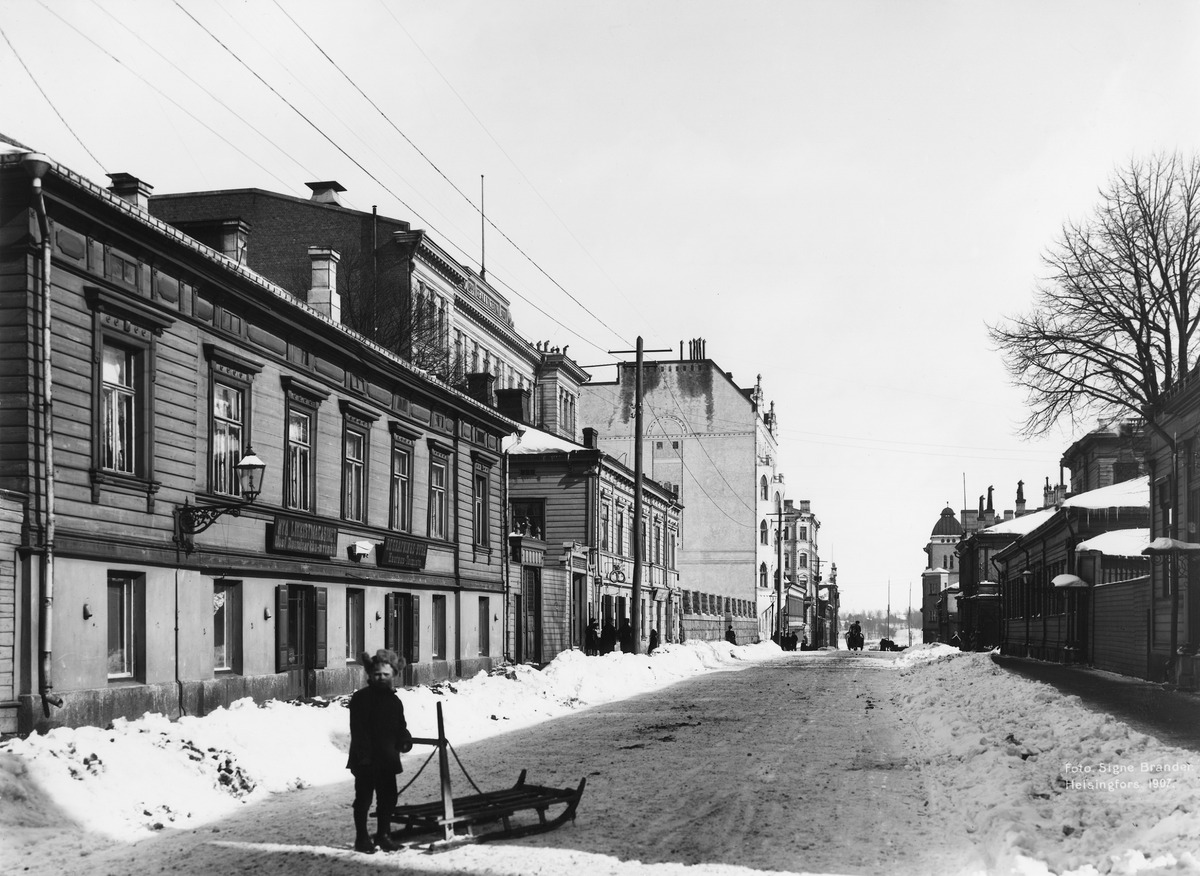
Liisankatu 17, 15, 13, 11
sisällön kuvaus: Liisankatu 17, 15, 13, 11.  Oikealla Liisankatu 12.

Liisankatu 11 (1906, Nyberg), Liisankatu 13 (1901, Theodor Decker)

ruotsalainen yhteislyseo.  Liisankatu 12 (1907, Kaartinen) Mariankadun

kulma, jossa Jalmari Finnen koti (Kiljusten herrasväki) mustavalkoinen
Kuvaaja: Brander, Signe, valokuvaaja
Ajankohta: kuvausaika 1907
Paikka: Suomi, Uusimaa, Helsinki, Kruununhaka Helsinki, Liisankatu 17, 15, 13, 11, 12
Aiheet: puurakennukset, mainokset, katuvalaistus, lapset